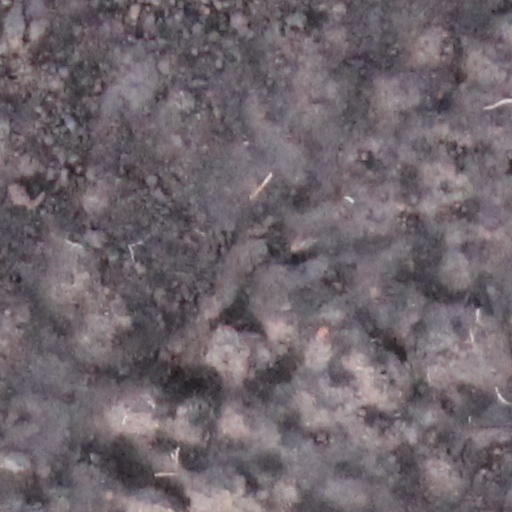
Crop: wheat